483

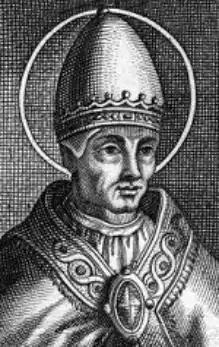
Pope Felix III (483–492)

Year 483 (CDLXXXIII) was a common year starting on Saturday of the Julian calendar. At the time, it was known in the Roman Empire as the Year of the Consulship of Aginantius without colleague (or, less frequently, year 1236 "Ab urbe condita"). The denomination 483 for this year has been used since the early medieval period, when the Anno Domini calendar era became the prevalent method in Europe for naming years.